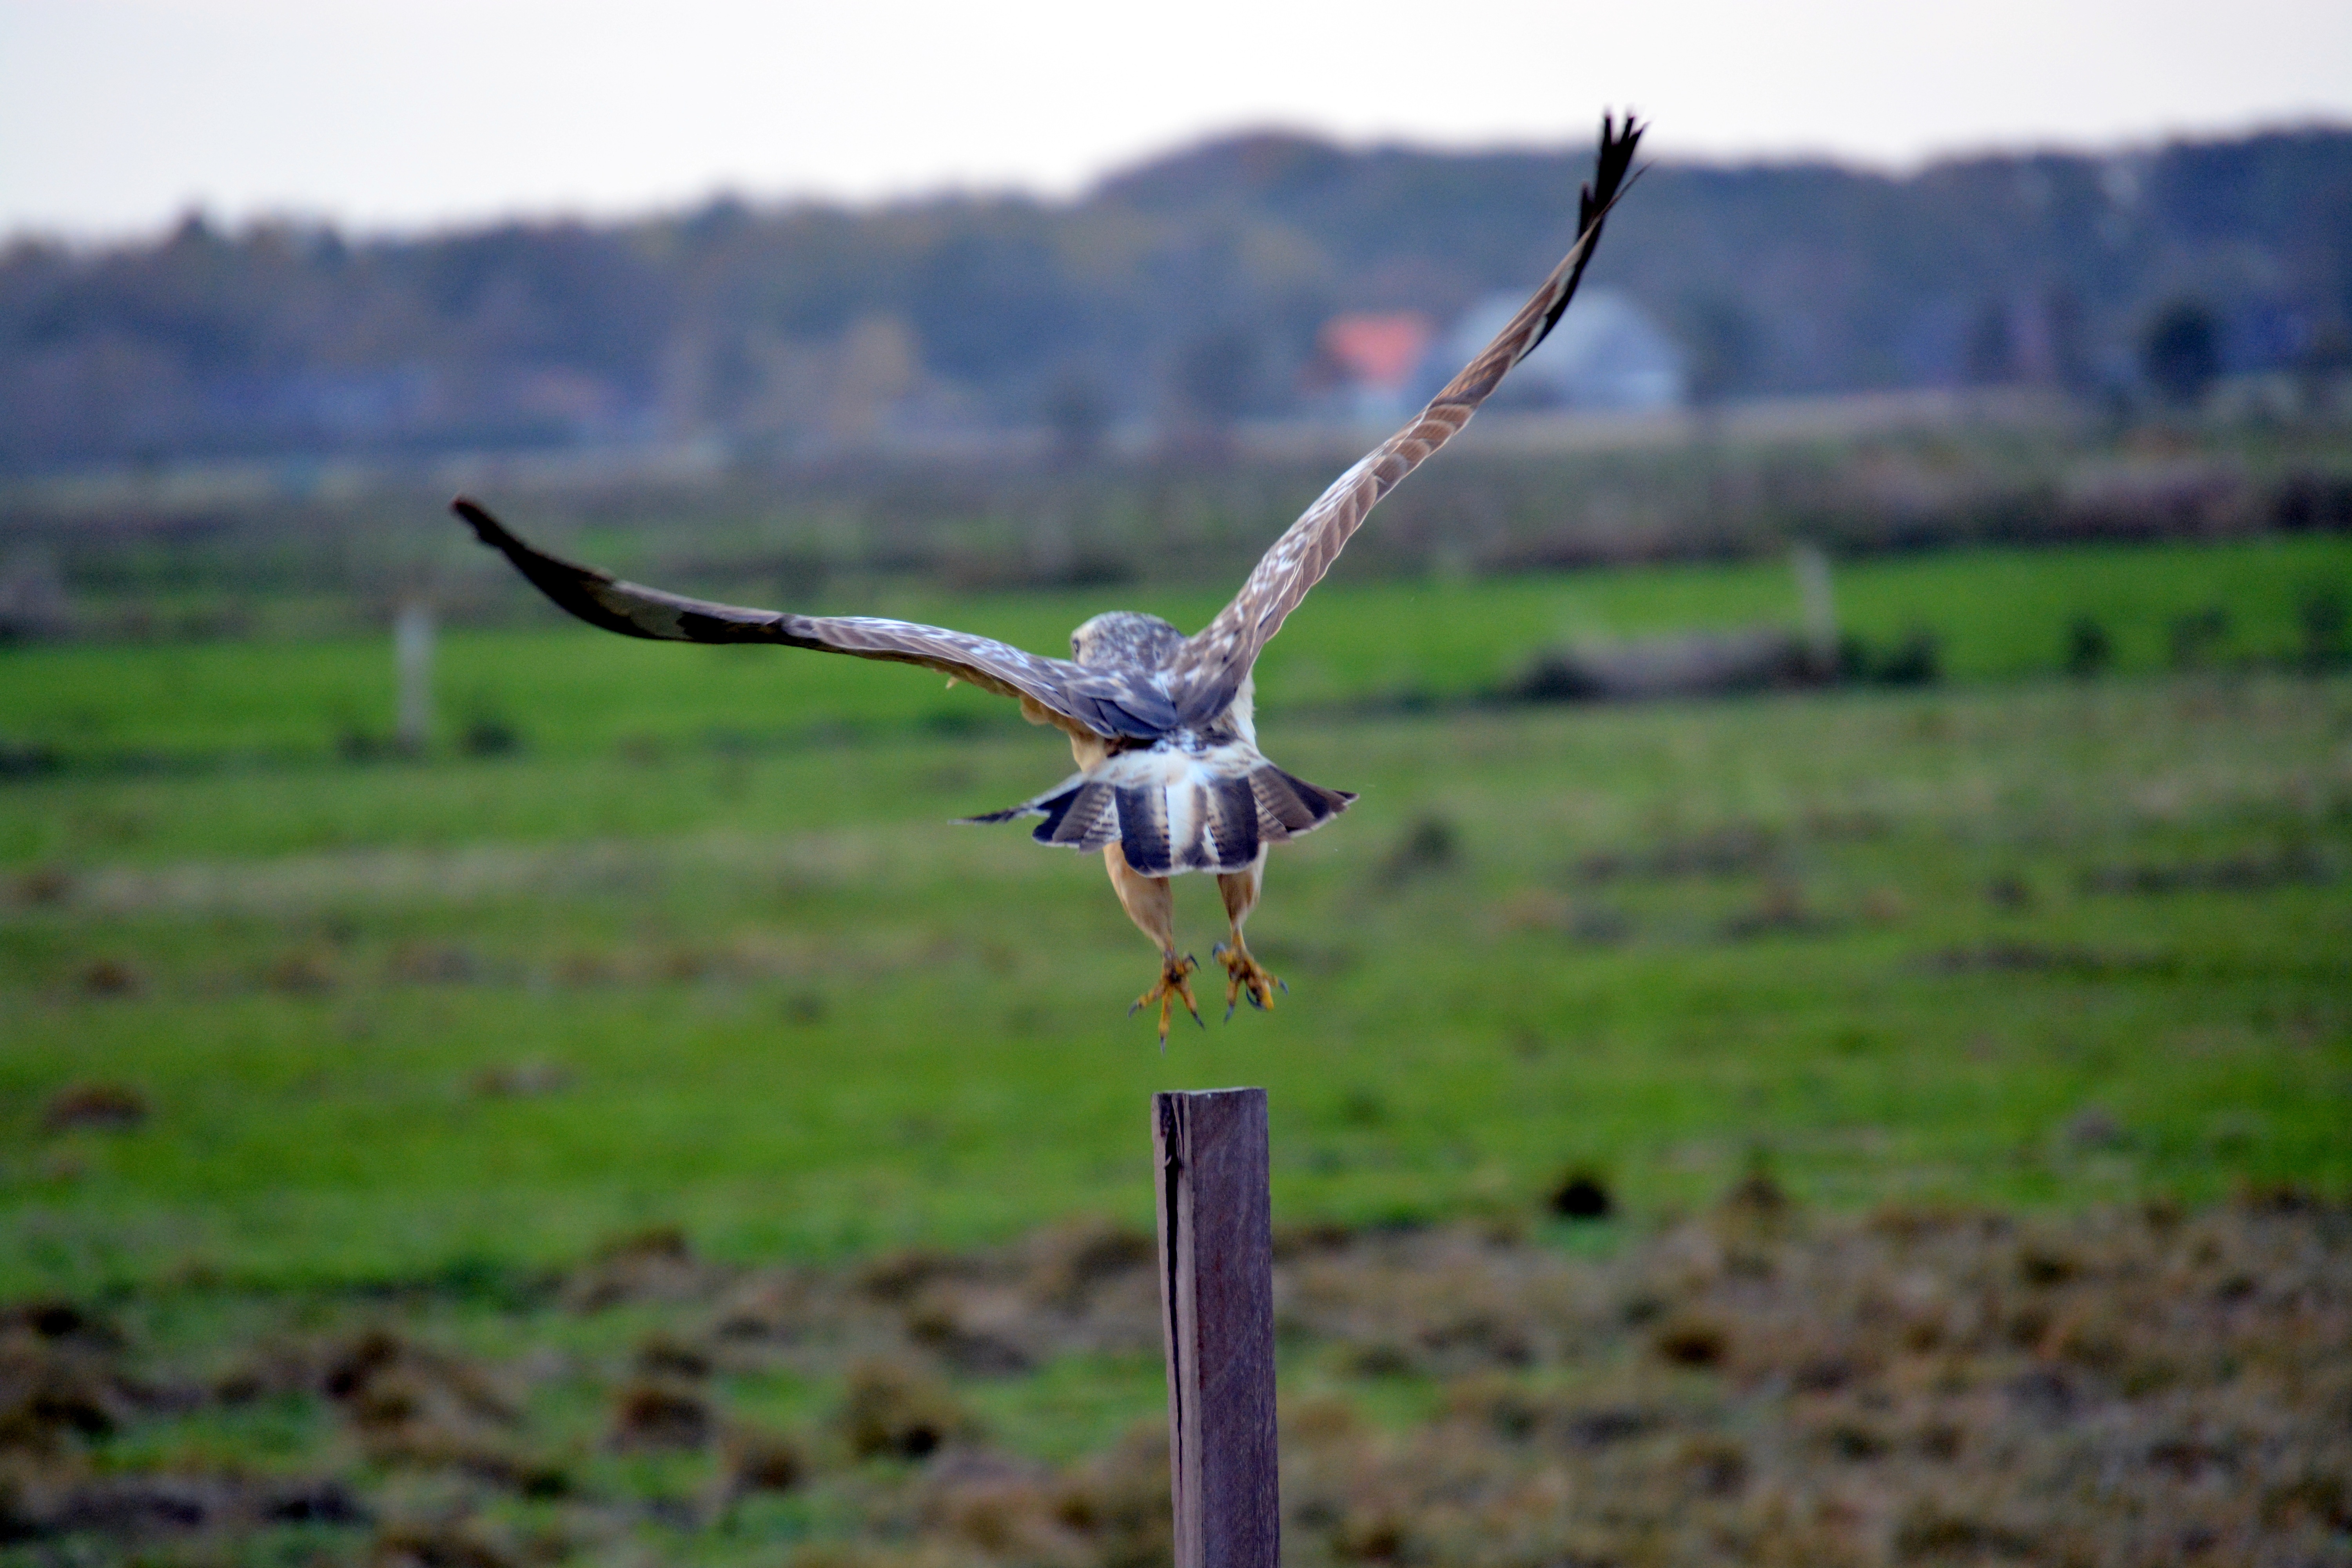
nature, bird, wing, animal, fly, wildlife, flight, fauna, raptor, bird of prey, vertebrate, creature, hunter, animal world, buzzard, carnivores, common buzzard, perching bird